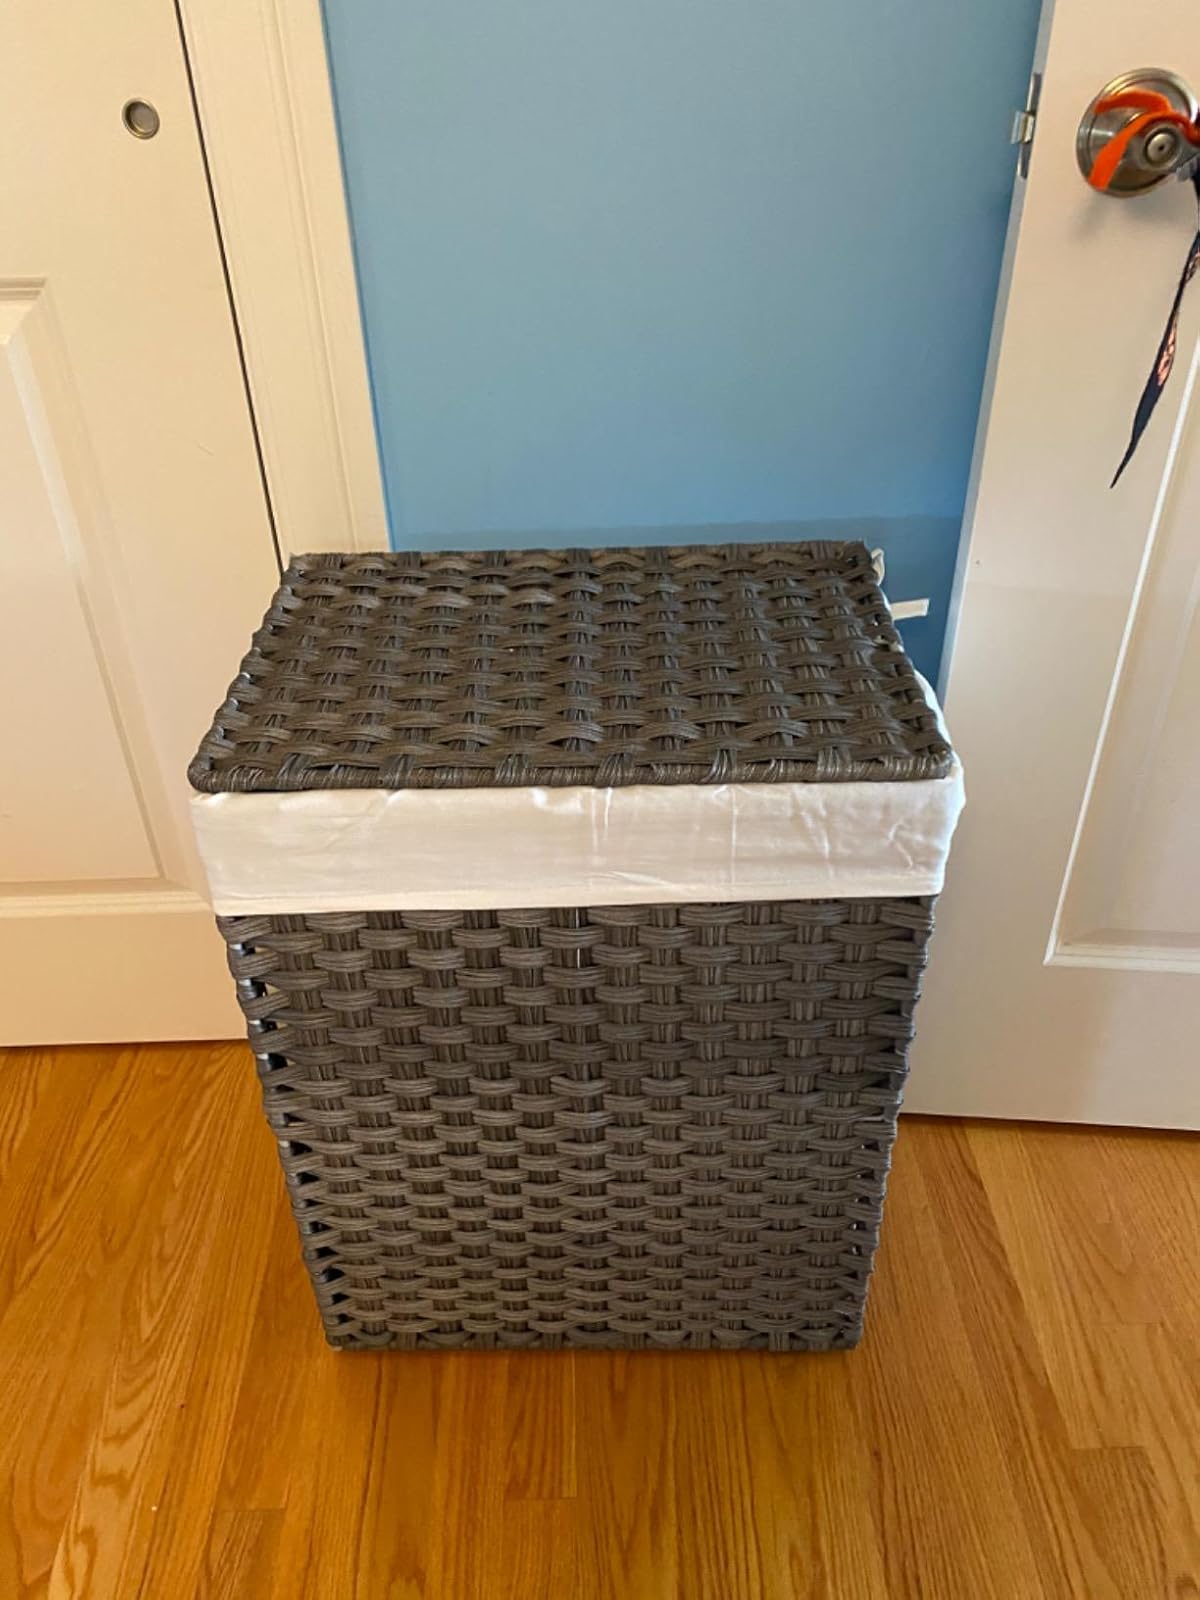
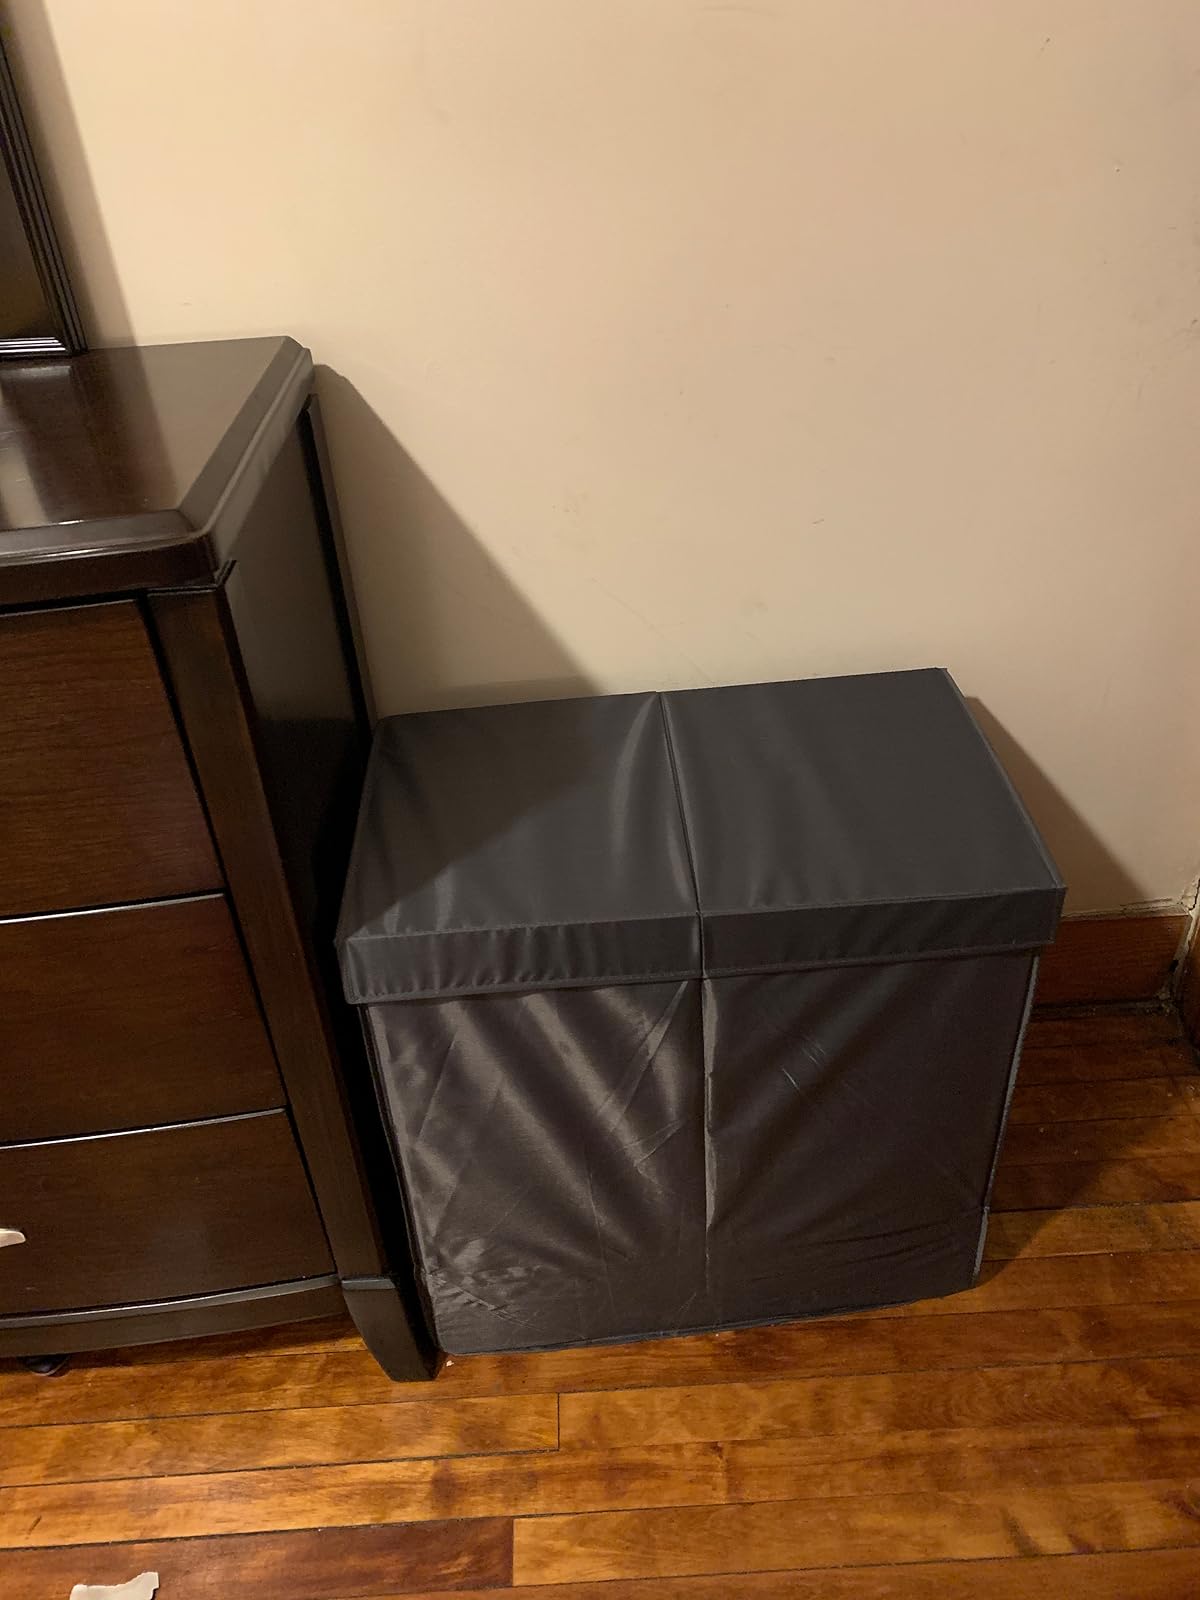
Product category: items_hamper
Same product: no